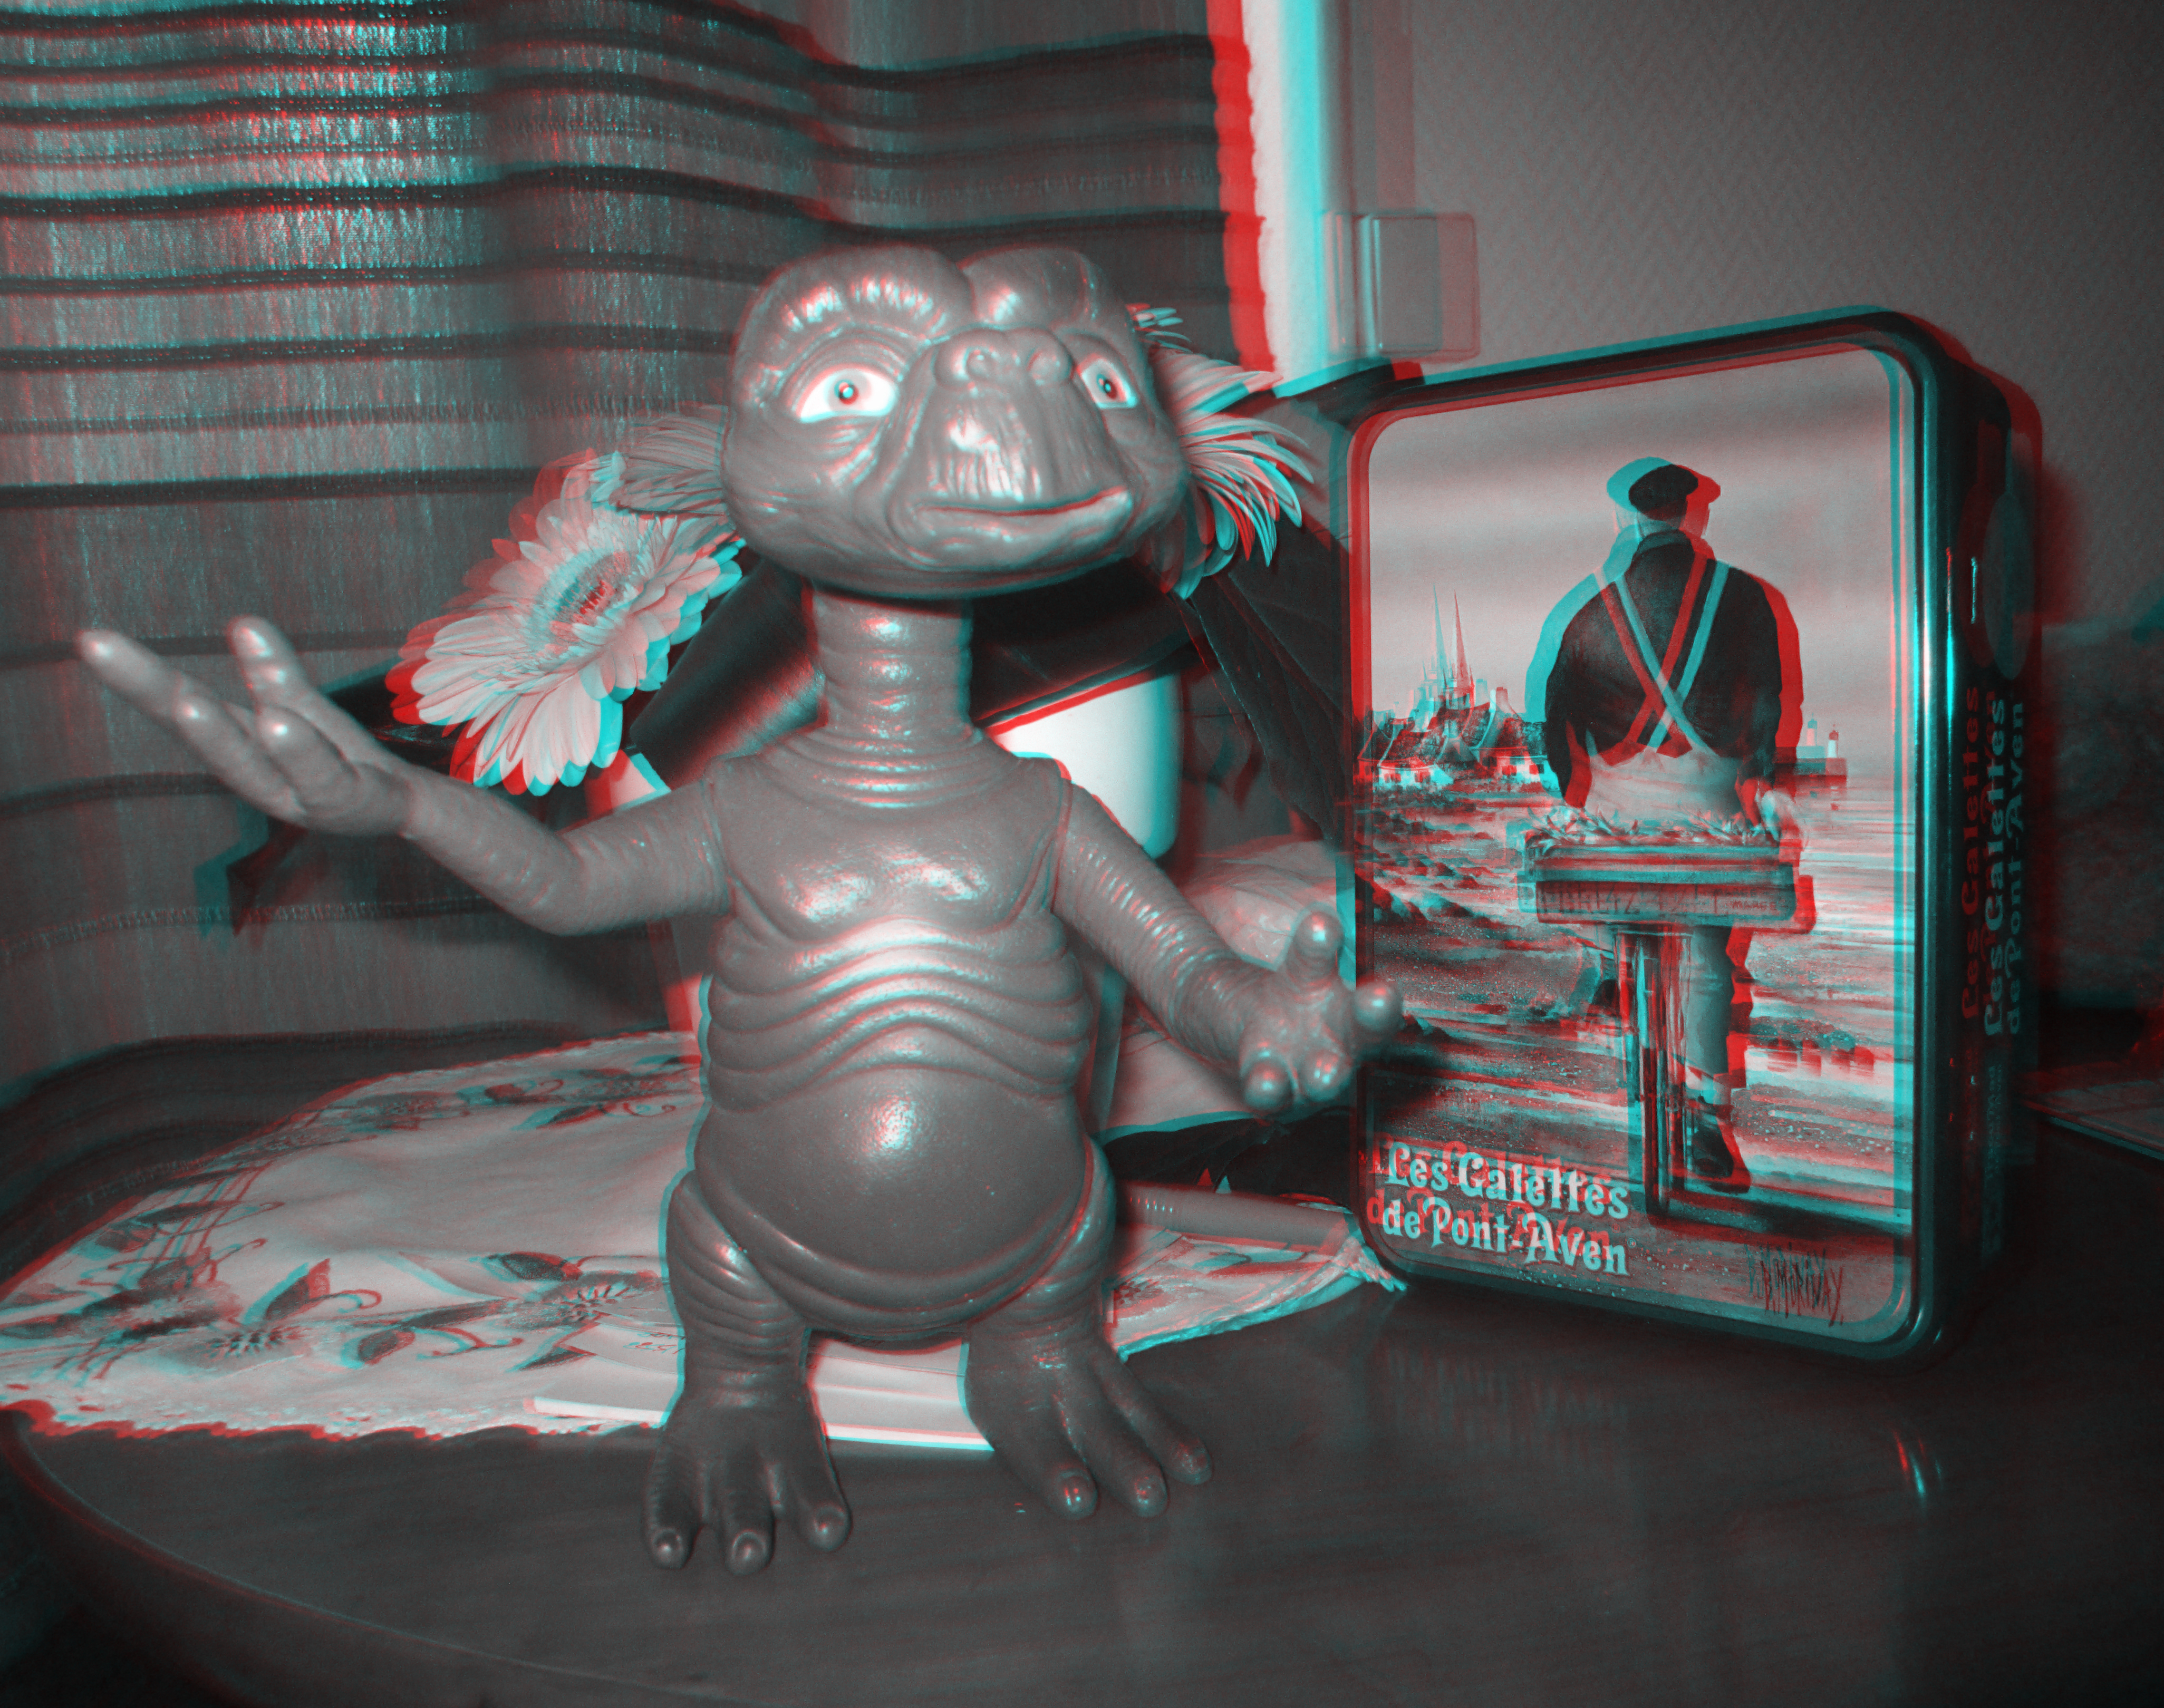
red, blue, black, toy, stereo, creativecommons, art, cc0, publicdomain, nocopyright, carloszgz, myfavnew, cmstoolsphotoring, freeculturalworks, openlicense, freepictures, rouge, rojo, copyleft, norightsreserved, 3d, cyan, anaglyph, cian, redcyan, action figure